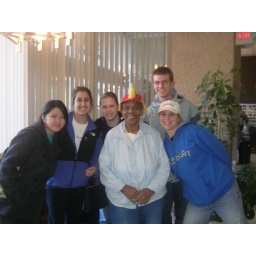
CKSLU_0305_VU students with LaLice Richardson in elephant hat at Council Towers